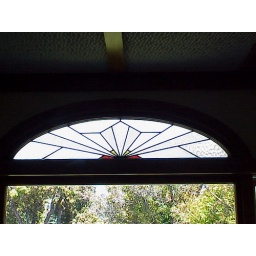
Lovely window in a house in Napier, NZ